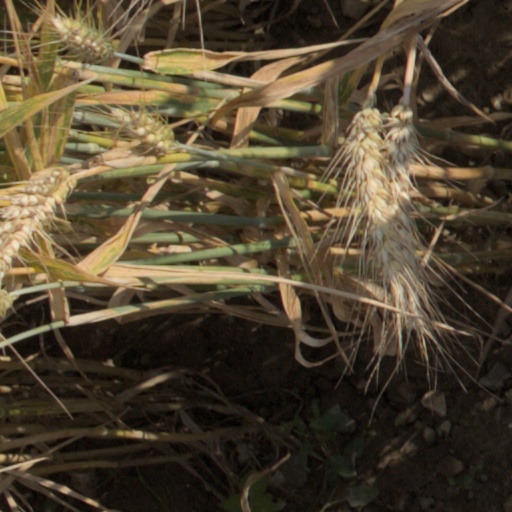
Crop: wheat